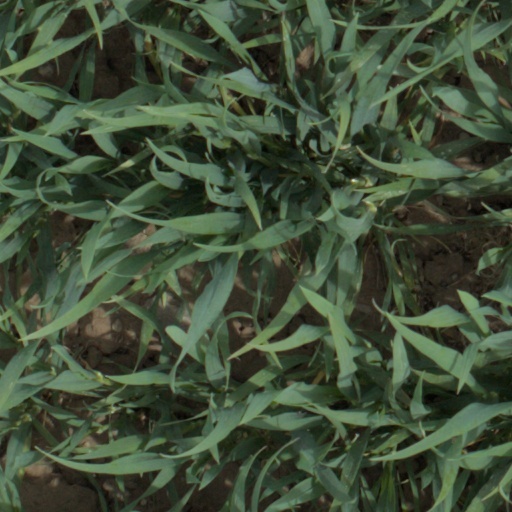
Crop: wheat